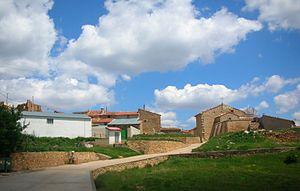
Salcedillo est une commune d’Espagne, dans la Comarque de Cuencas Mineras, province de Teruel, communauté autonome d'Aragon.